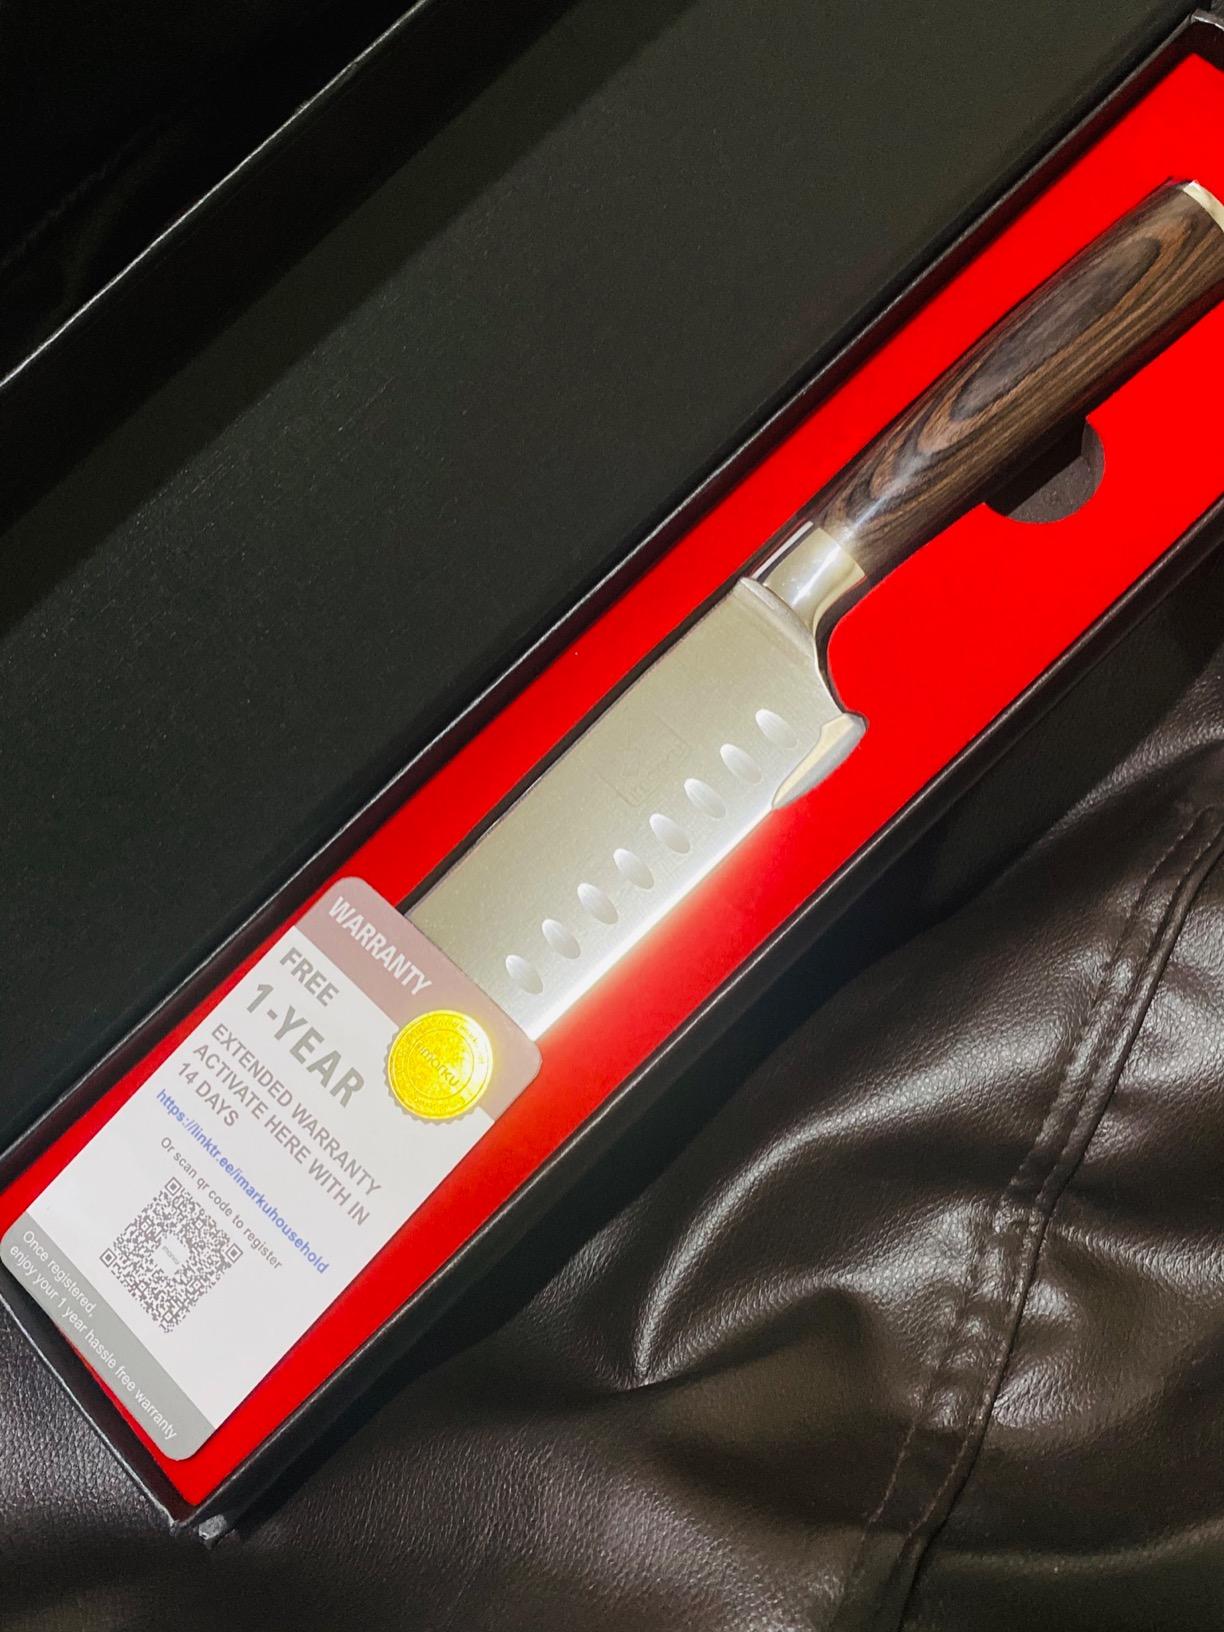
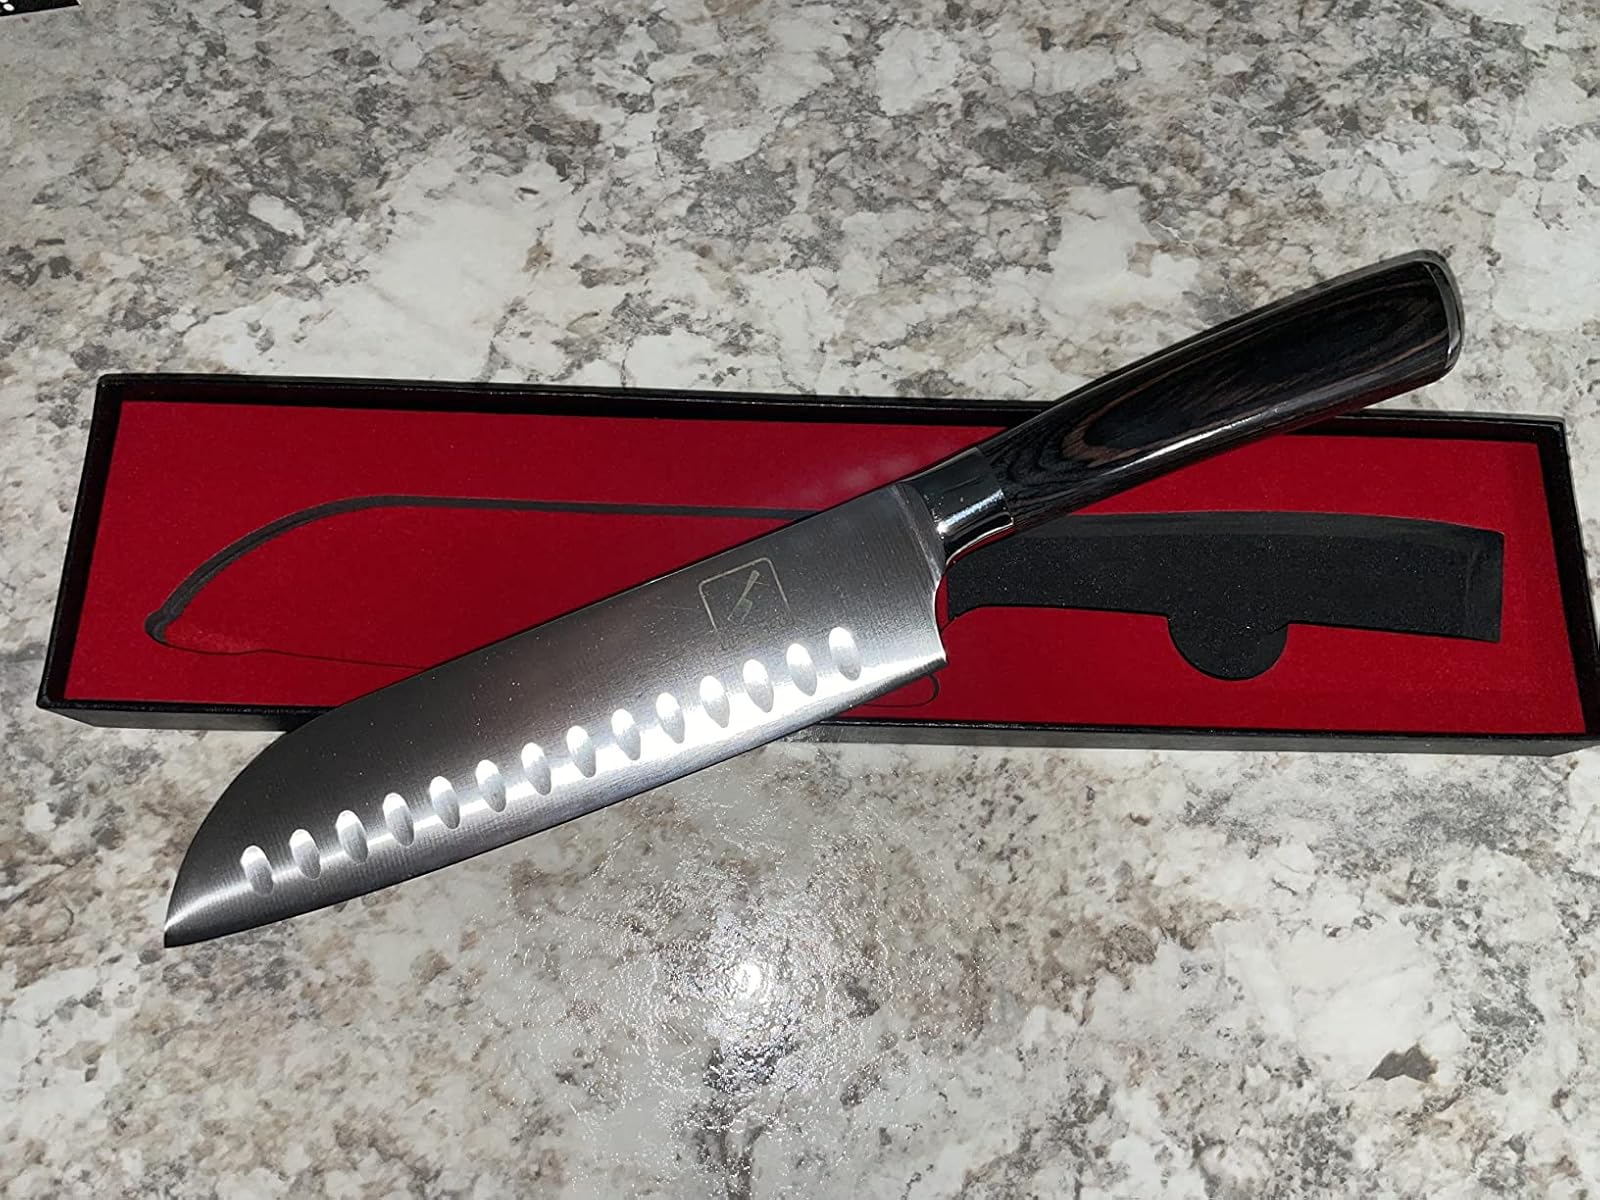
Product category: items_knife
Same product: yes